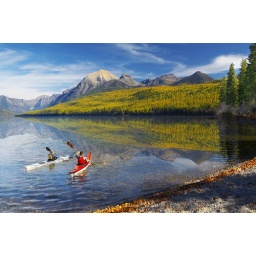
Fall season in Glacier Park Montana with mountain scene, Bowman lake and two kayakers.